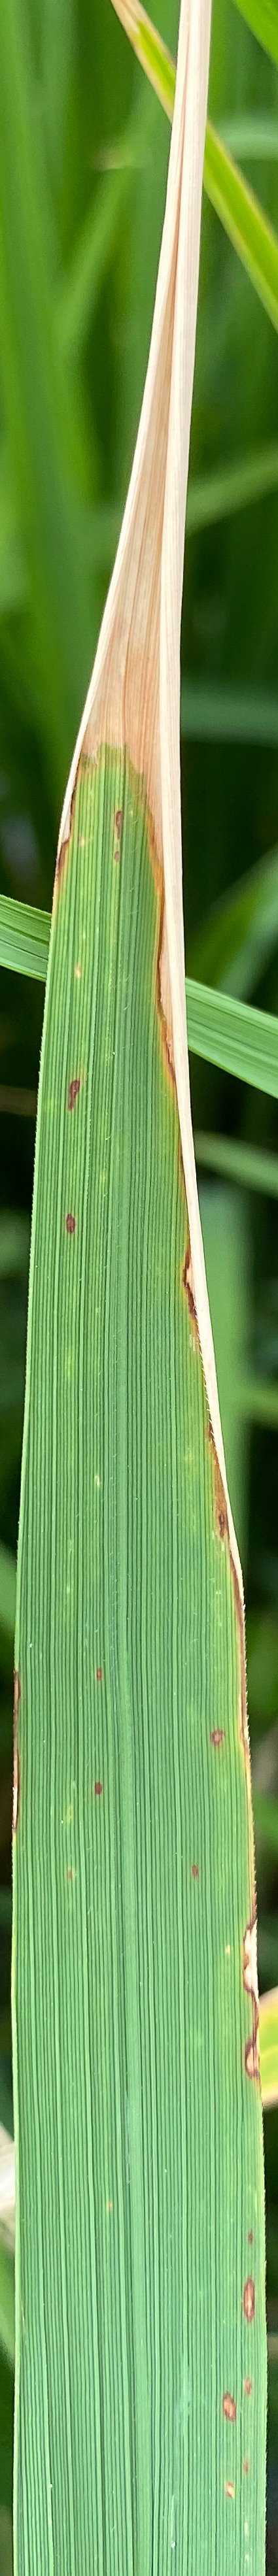
Nhãn: K